This Is Not Berlin

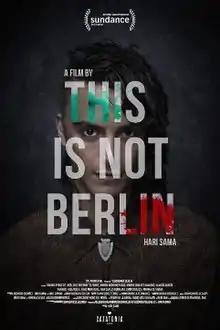

This Is Not Berlin (Spanish: Esto no es Berlín), is a 2019 Mexican drama film directed by Hari Sama. The film was presented on 25 January 2019 at the Sundance Festival, and it premiered on 21 June 2019 in Spain. Sama portrays the film as autobiographical, as it is inspired by his life in the 80s in Mexico.